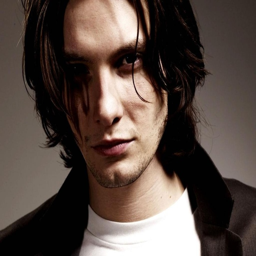
i think he 's beautiful & love to look at his face .